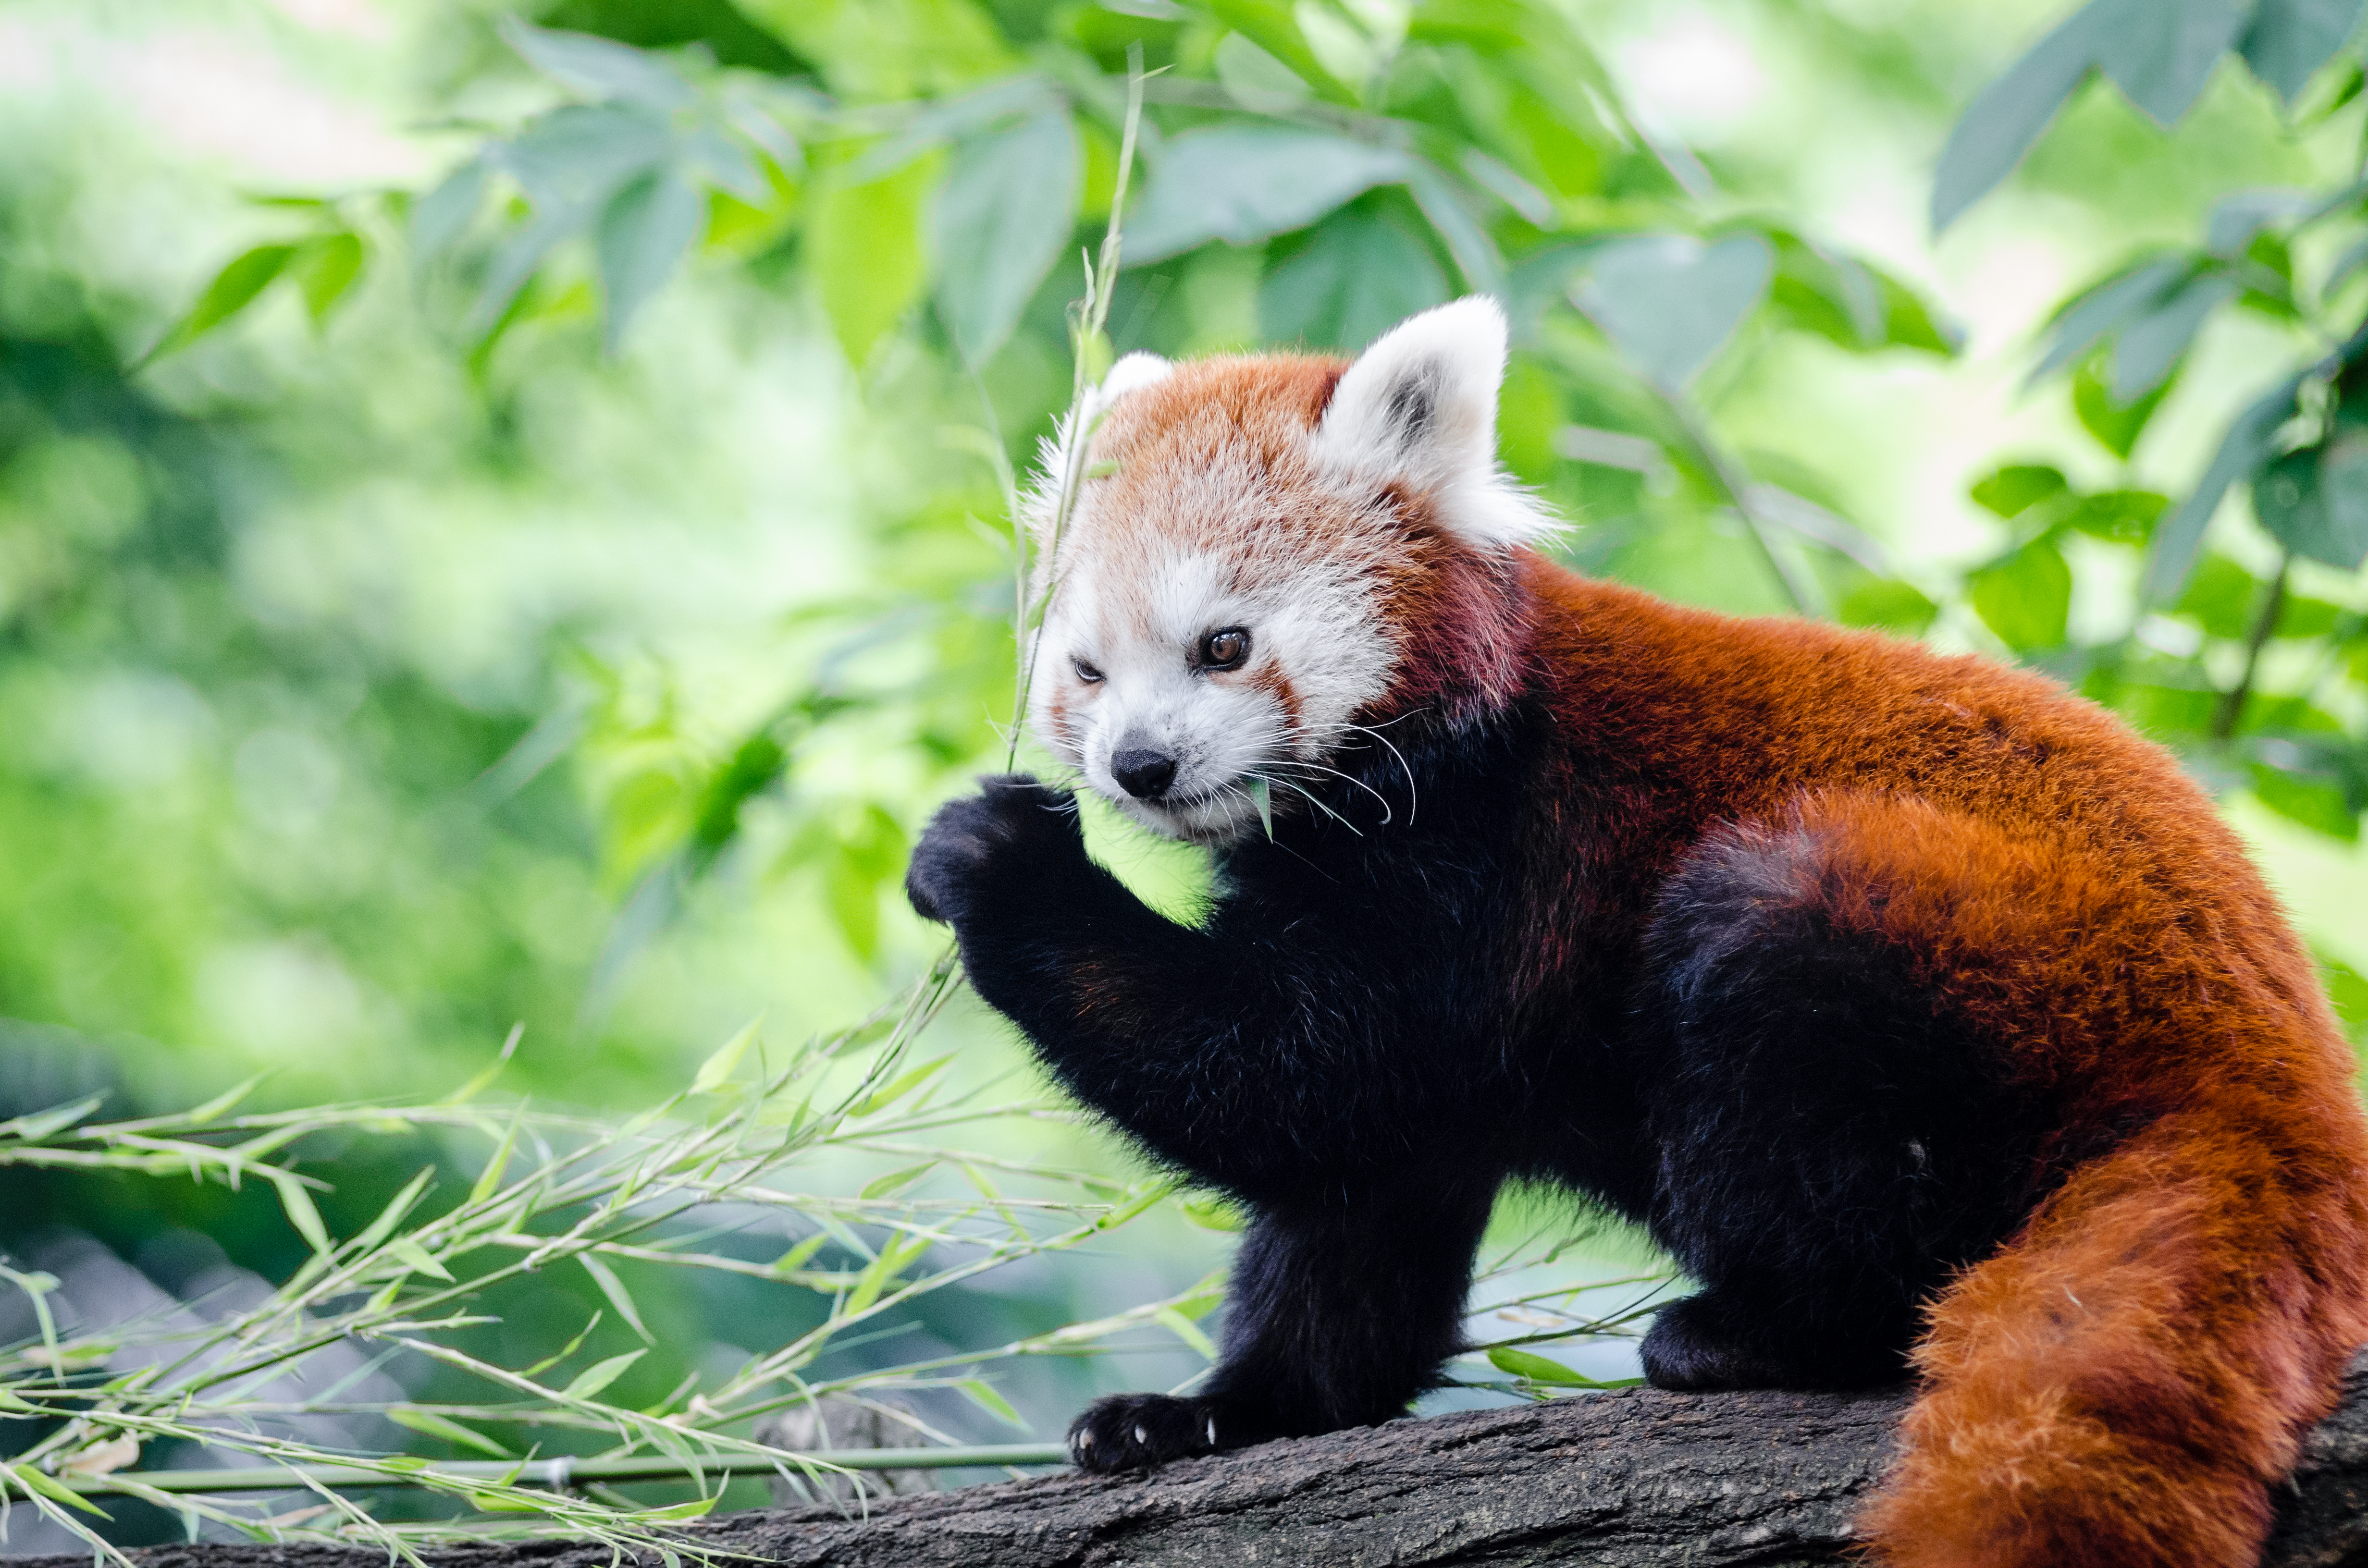
tree, bokeh, sweet, animal, cute, female, bear, wildlife, zoo, young, green, red, mammal, nikon, fauna, red panda, panda, endangered, vertebrate, germany, deutschland, tier, adorable, d7000, roter, kleiner, niedlich, sues, suess, species, bedrohte, tierart, tierpark, weiblich, jungtier, s s